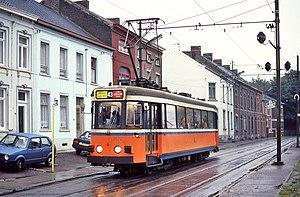
Motrice type SJ 9076 sur le service partiel 43 vers Roux Plomcot à l'arrêt de Roux Rue de la Victoire.
Liste du matériel roulant de la Société nationale des chemins de fer vicinaux.